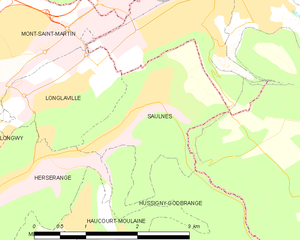
Saulnes est une commune française située dans le département de Meurthe-et-Moselle en région Grand Est.